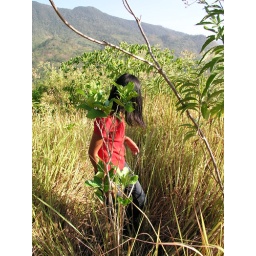
ANR assisted-natural-regeneration.  Looking for the forest hiding in the grass